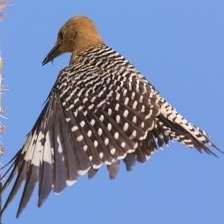
Species: GILA WOODPECKER
Scientific name: MELANERPES UROPYGIALIS